Fulvio Martini

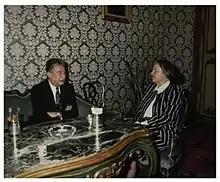
Fulvio Martini with Nilde Iotti, President of the Italian Chamber of Deputies, 1991

Fulvio Martini (26 February 1923 - 15 February 2003) was an Italian Navy admiral and intelligence officer. He was the head of Military Security and Intelligence between 5 May 1984 and 26 February 1991.